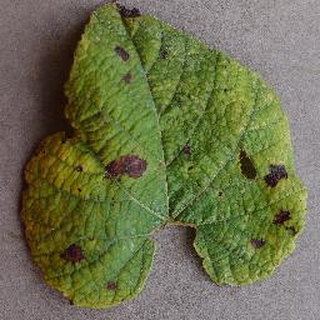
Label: grape_leaf_blight